Simon Kimbangu

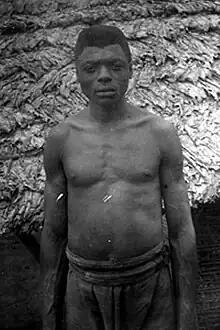
Simon Kimbangu

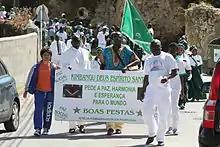
Members of the Kimbangu Church of Portugal celebrating New Year on May 25, 2013 outside Lisbon, Portugal.

Simon Kimbangu (September 12, 1887 – October 12, 1951) was a Congolese religious leader who founded the Christian new religious movement Kimbanguism. Kimbanguists consider him to be an incarnation of the Holy Spirit.